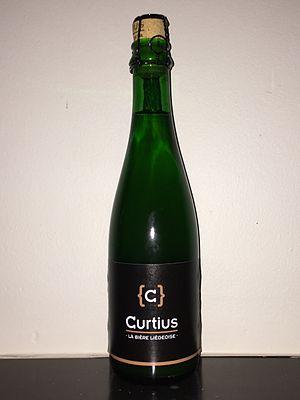
La Curtius est une bière belge brassée à la Brasserie C, Microbrasserie de la Principauté à Liège en Belgique.
La Curtius est une bière belge brassée à la Brasserie C, Microbrasserie de la Principauté à Liège en Belgique. Son logo est un C entre deux accolades.